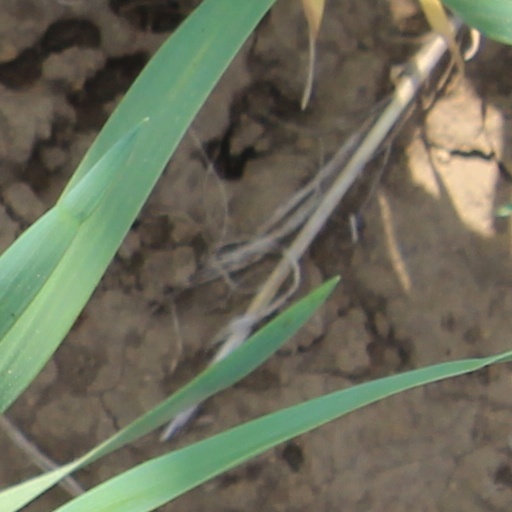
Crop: wheat